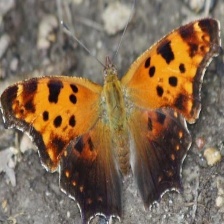
Species: EASTERN COMA
Butterfly family (ImageNet category): admiral